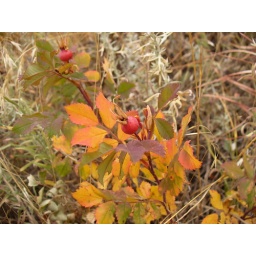
Closeup of red fruit of wildflower along service road of Horsetooth Mountain Park in Fort Collins, Colorado